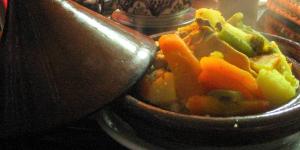
cuscus marroqui original